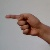
The image shows a hand gesture representing the letter 'G' in Indian Sign Language.